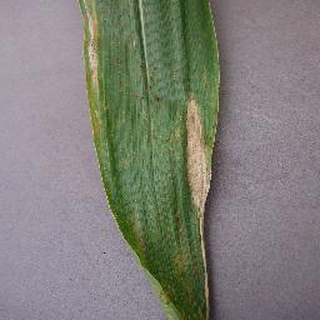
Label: corn_northern_leaf_blight